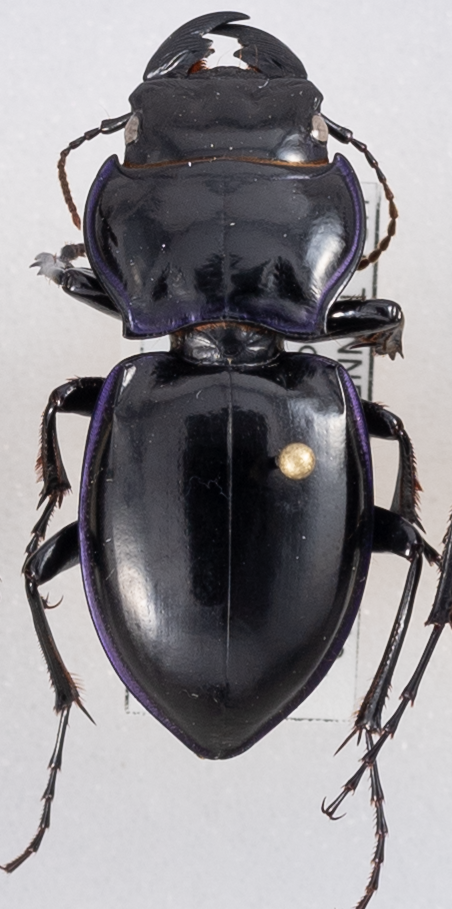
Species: Pasimachus punctulatus
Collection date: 2018-05-15
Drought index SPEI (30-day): -1.01
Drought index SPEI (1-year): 0.17
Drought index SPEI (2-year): -0.46